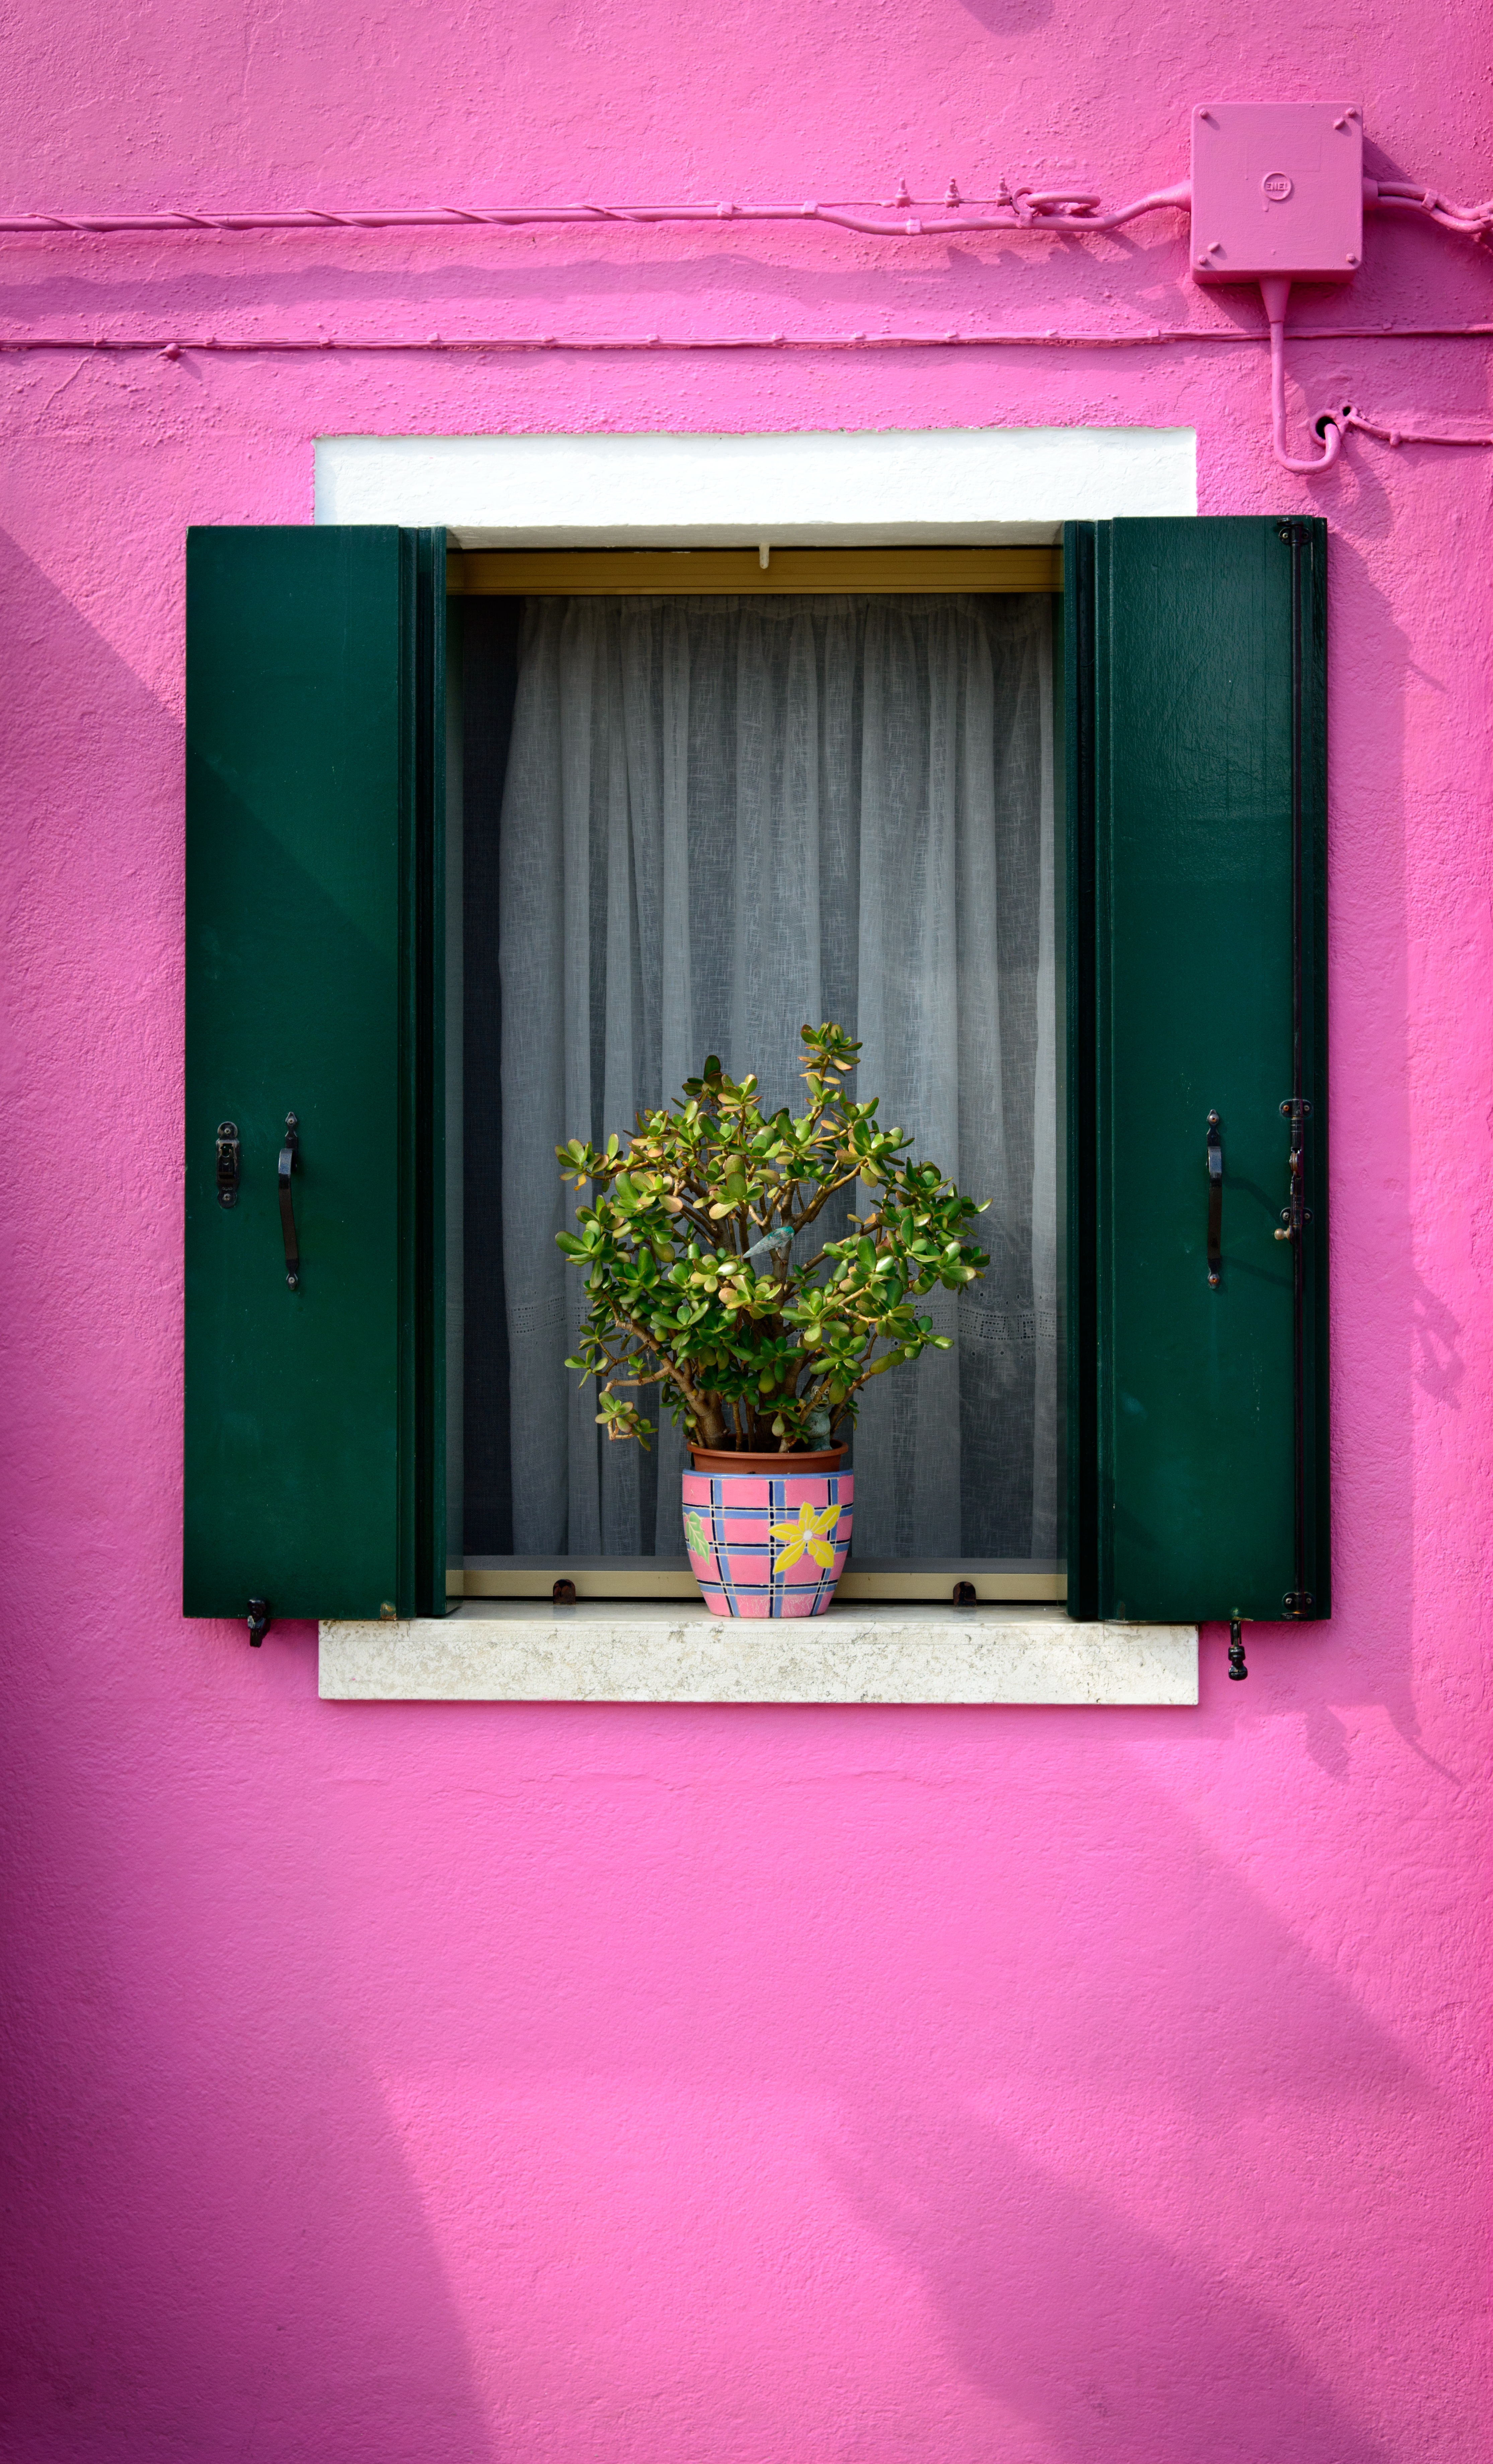
house, window, building, home, wall, green, red, hall, color, facade, blue, pink, door, interior design, shutters, picturesque, shape, balcony plants, window covering, purple window